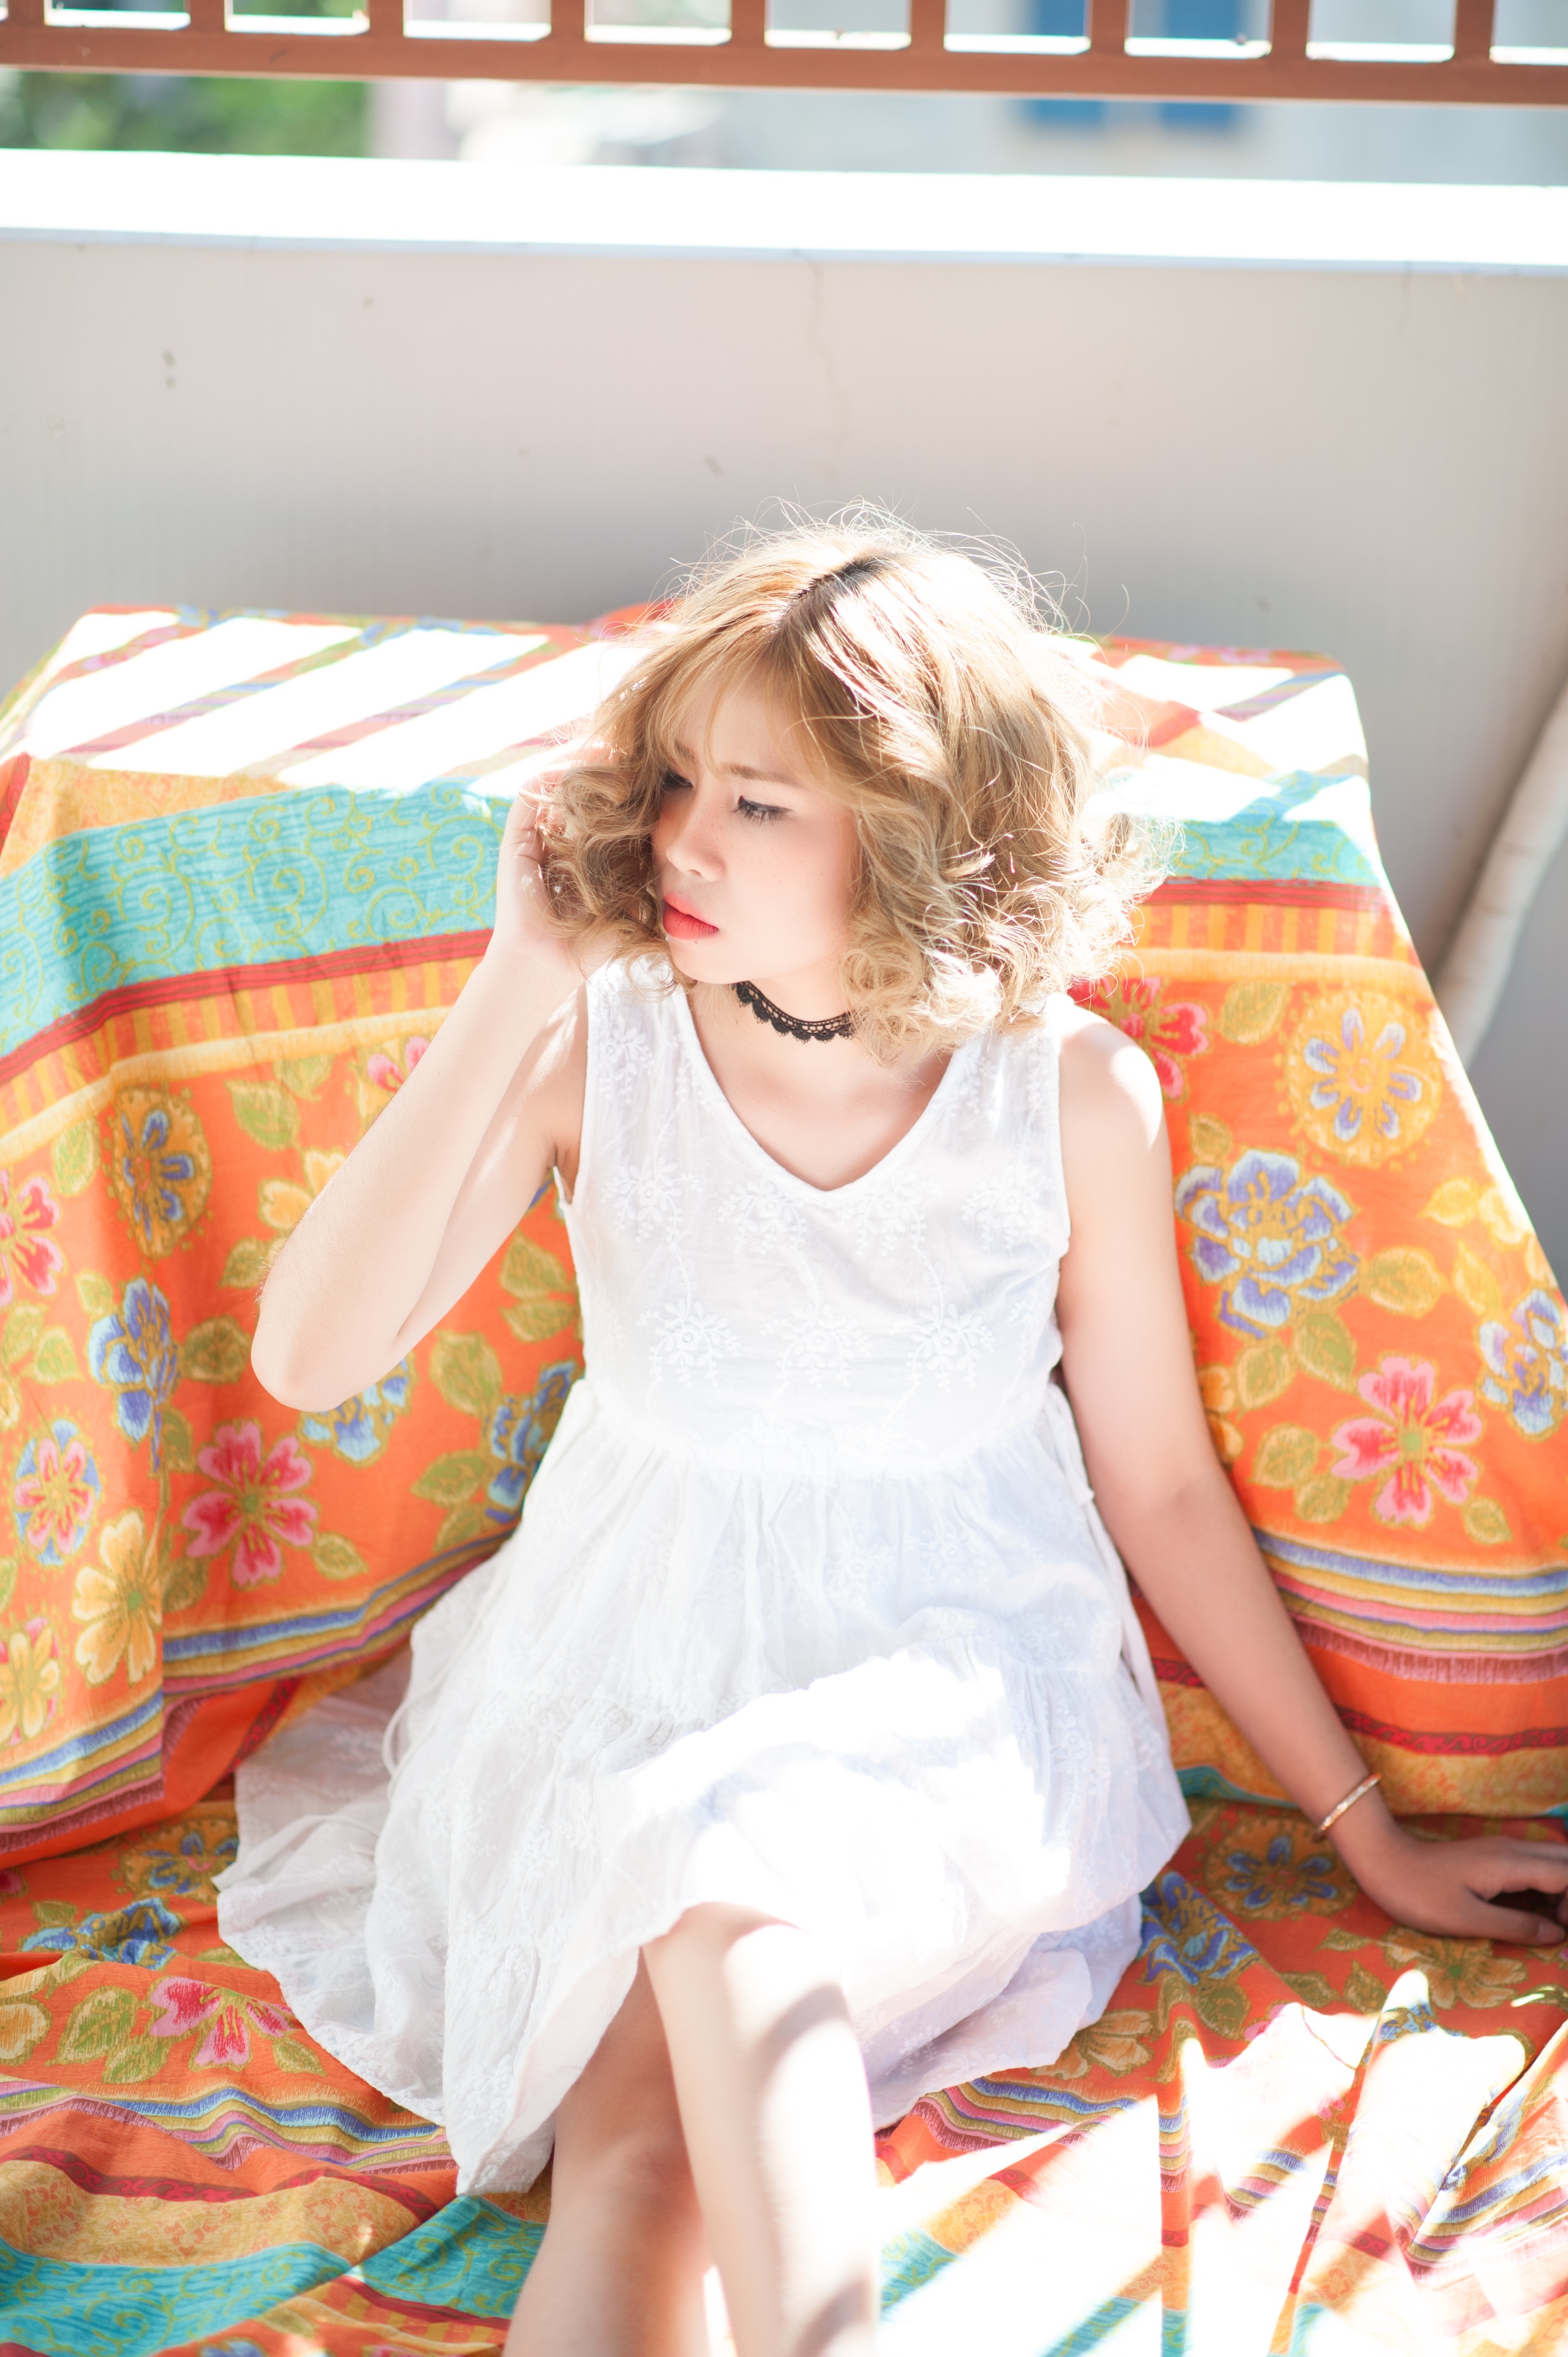
nature, person, people, sky, girl, woman, hair, field, play, sunlight, morning, cute, summer, female, pattern, portrait, model, young, youth, natural, child, human, fashion, lady, lifestyle, healthy, fitness, smiling, smile, teenager, product, caucasian, posing, textile, outdoors, long, face, dress, happy, women, infant, toddler, skin, pose, sexy, day, style, pretty, fit, shape, beautiful women, attractive, elegance, adult, glamour, human positions